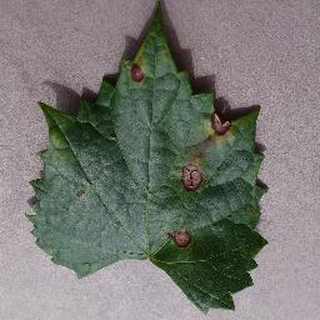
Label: grape_black_rot